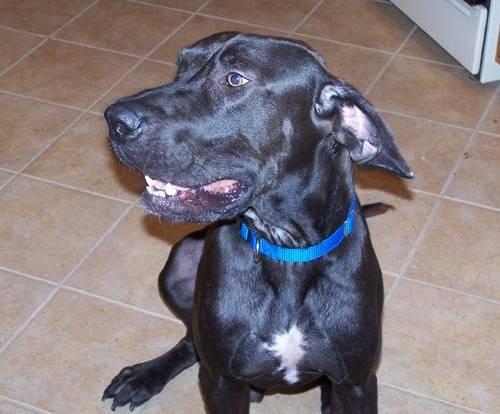
dog